Memorial Plaque (medallion)

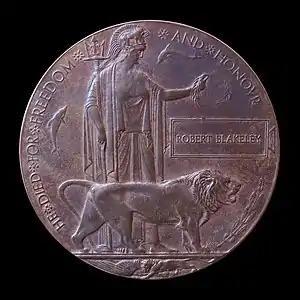

The Memorial Plaque was issued after the First World War to the next-of-kin of all British Empire service personnel who were killed as a result of the war.